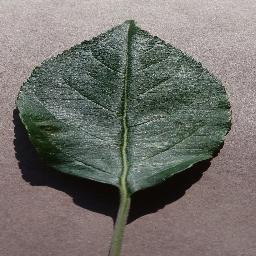
Label: Apple___healthy